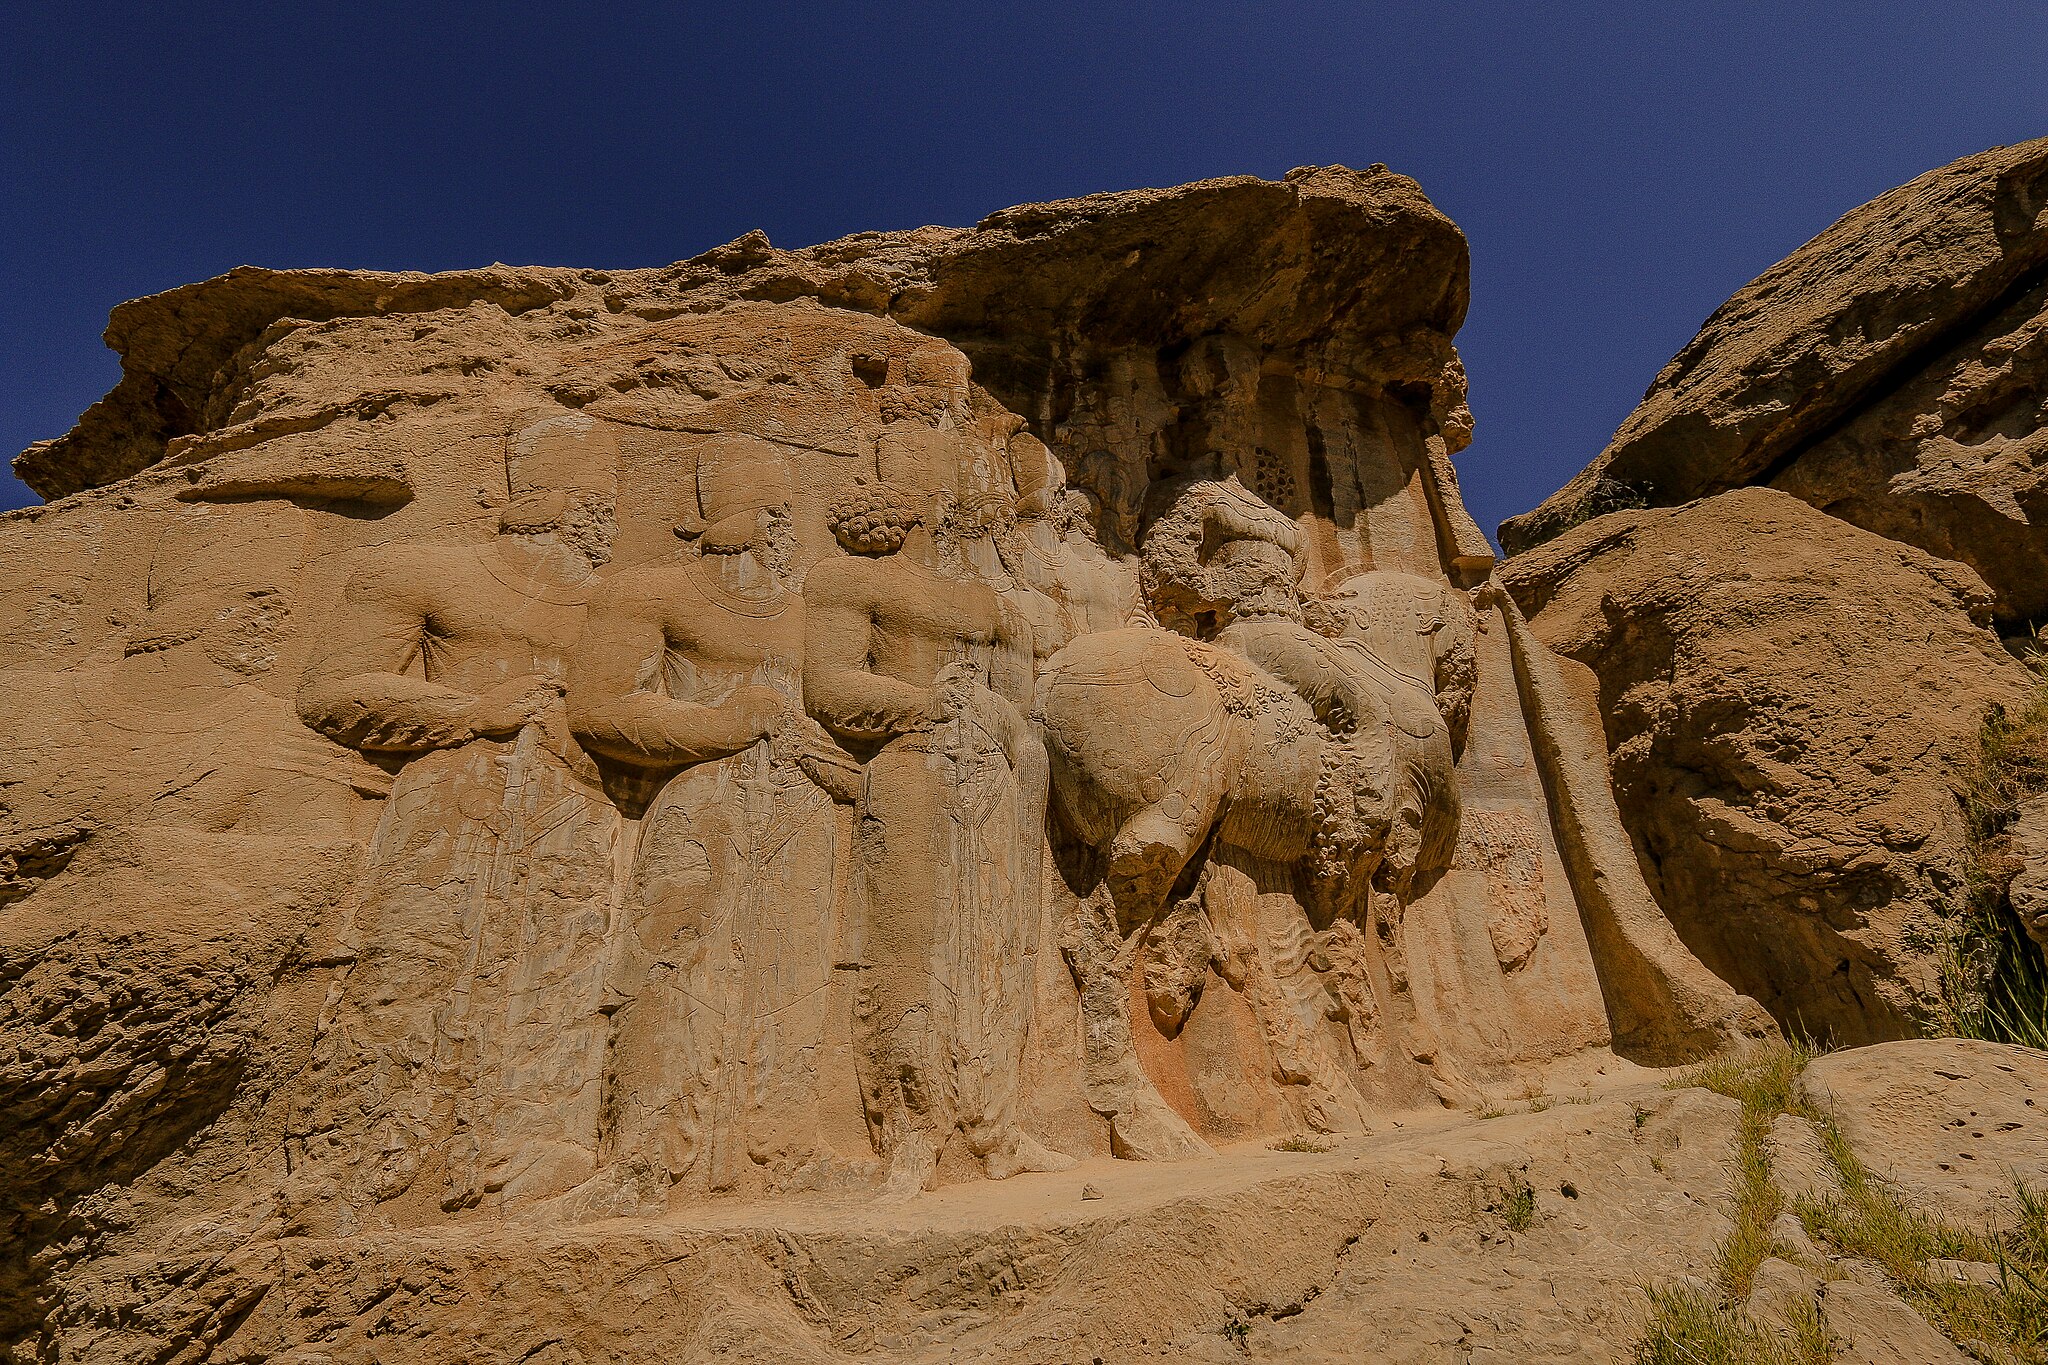
Title: نقش رجب 3
Date: 2013-11-21 00:19:29
Categories: Naqsh-e Rajab, Self-published work, Images from Wiki Loves Monuments 2016, Cultural heritage monuments in Iran with known IDs, Uploaded via Campaign:wlm-ir, Images from Wiki Loves Monuments 2016 in Iran, Images from Wiki Loves Monuments in Marvdasht, Iran photographs taken on 2013-11-21, Unidentified cultural heritage monuments in Iran